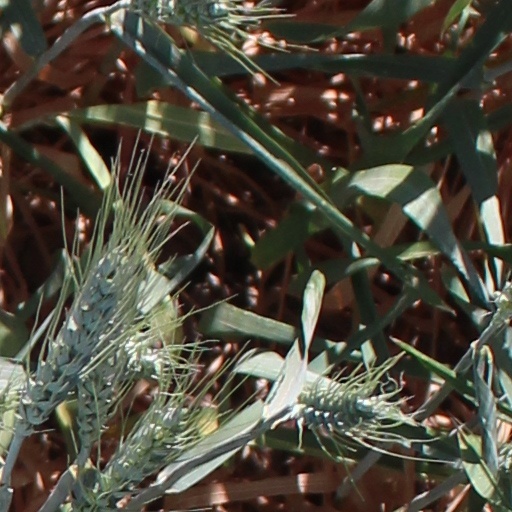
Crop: wheat